Ahn Sook-sun

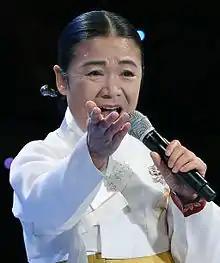
South Korean Pansori Singer, Ahn Sook Sun.

She is currently regarded as a famous pansori singer with both skill and popularity among pansori masterpieces, and is known as "Eternal Chunhyang ("영원한 춘향")", "The Best Sounder of Our Times" and "Primadonna of the Gugak world" and is a musician who is gaining worldwide fame.